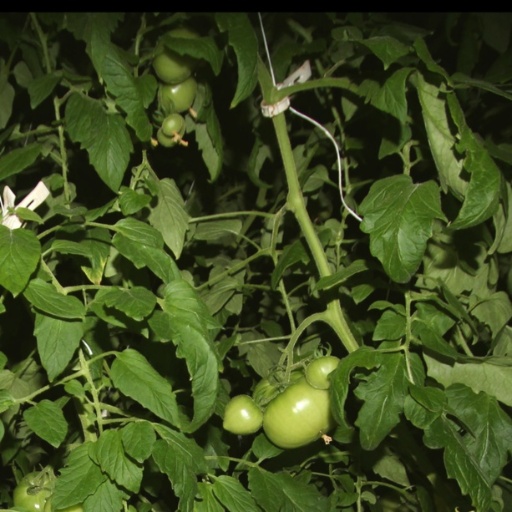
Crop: tomato